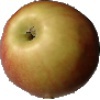
Label: Apple Red 2